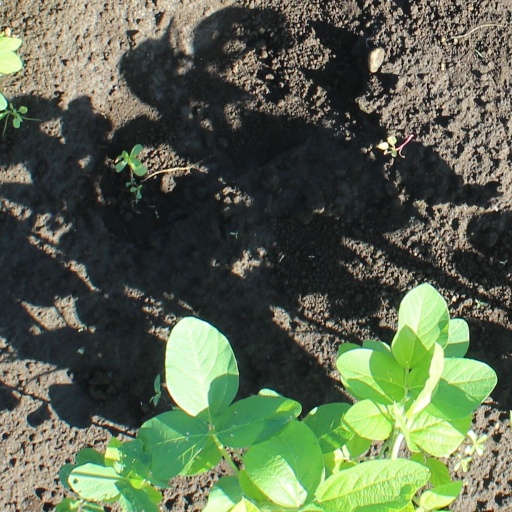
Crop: soybean